Divisadero de Pinamar railway station

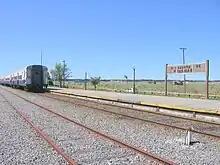
Station platform and sign in 2006

In 1991 the Governor of Buenos Aires Province, Eduardo Duhalde, expressed his intention to reactivate the Gral. Guido – Gral. Madariaga service (those tracks had not been removed) also stating that the government was studying to extend the line to Pinamar. Services to General Madariaga were reactivated in May 1994, being operated by state-owned Ferrobaires, a company established by the province to operate passenger trains in the territory after Carlos Menem's administration closed all the services in March 1993.